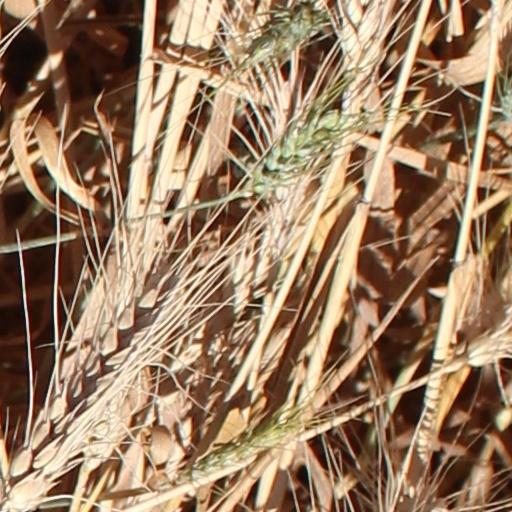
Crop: wheat